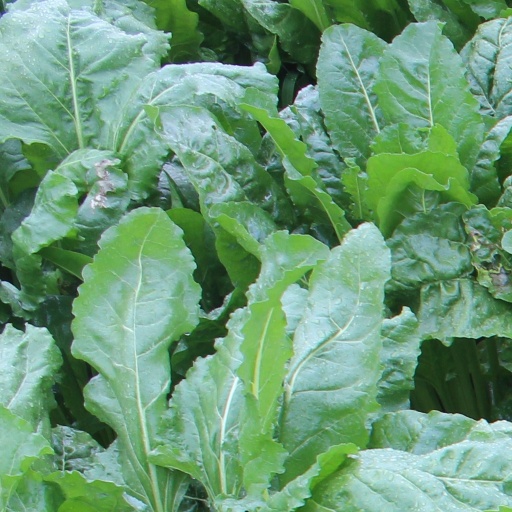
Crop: sugar beet